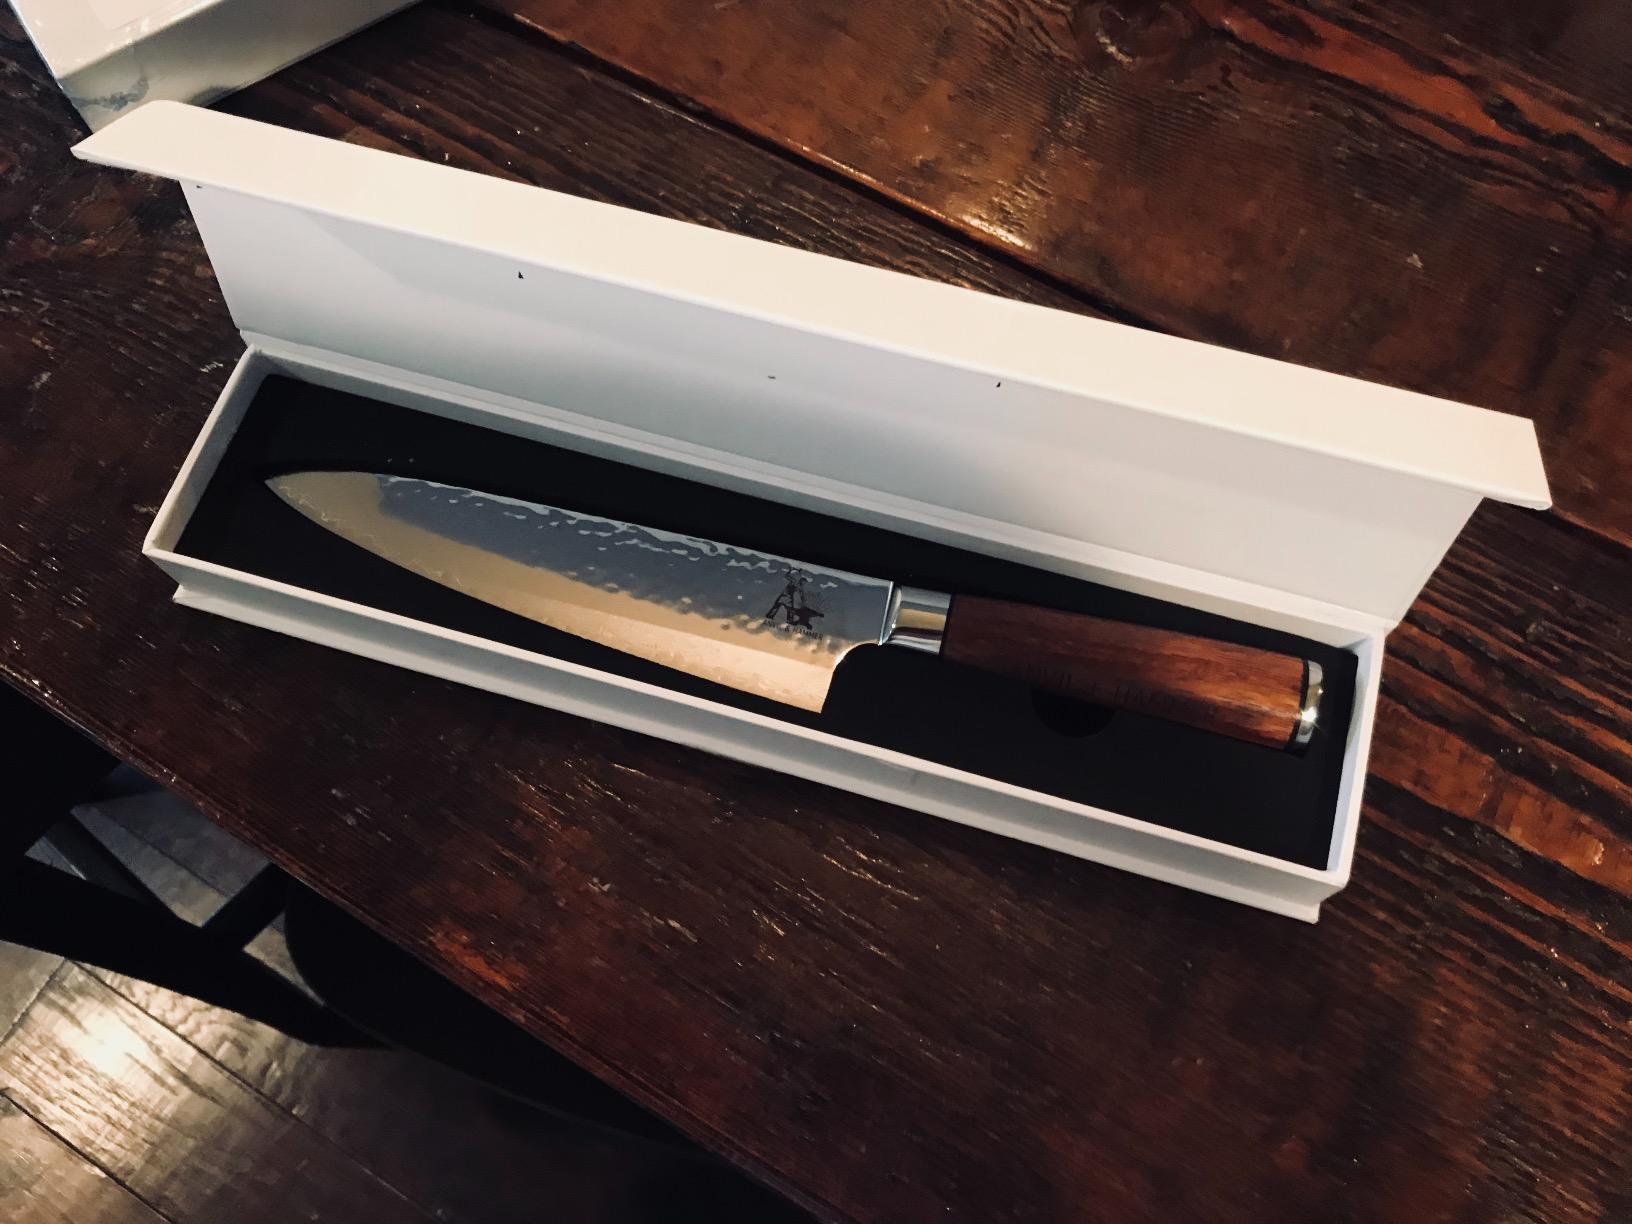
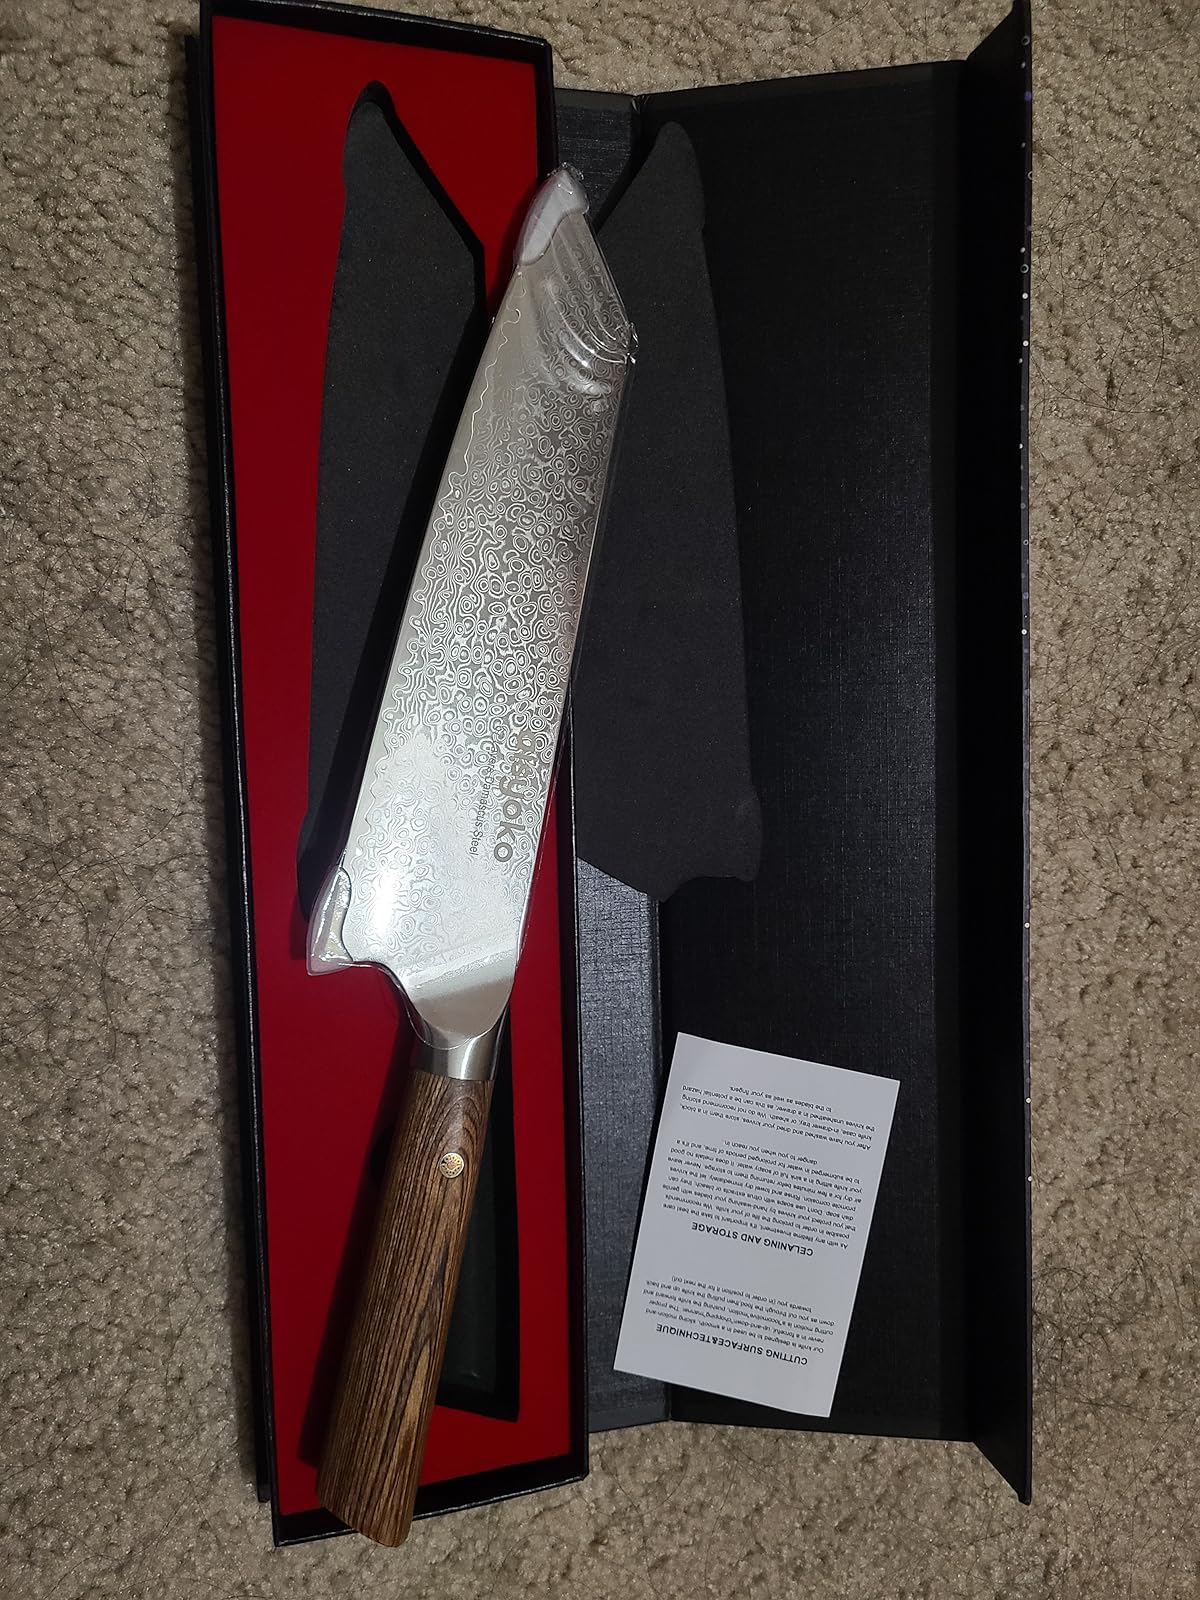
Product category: items_knife
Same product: no